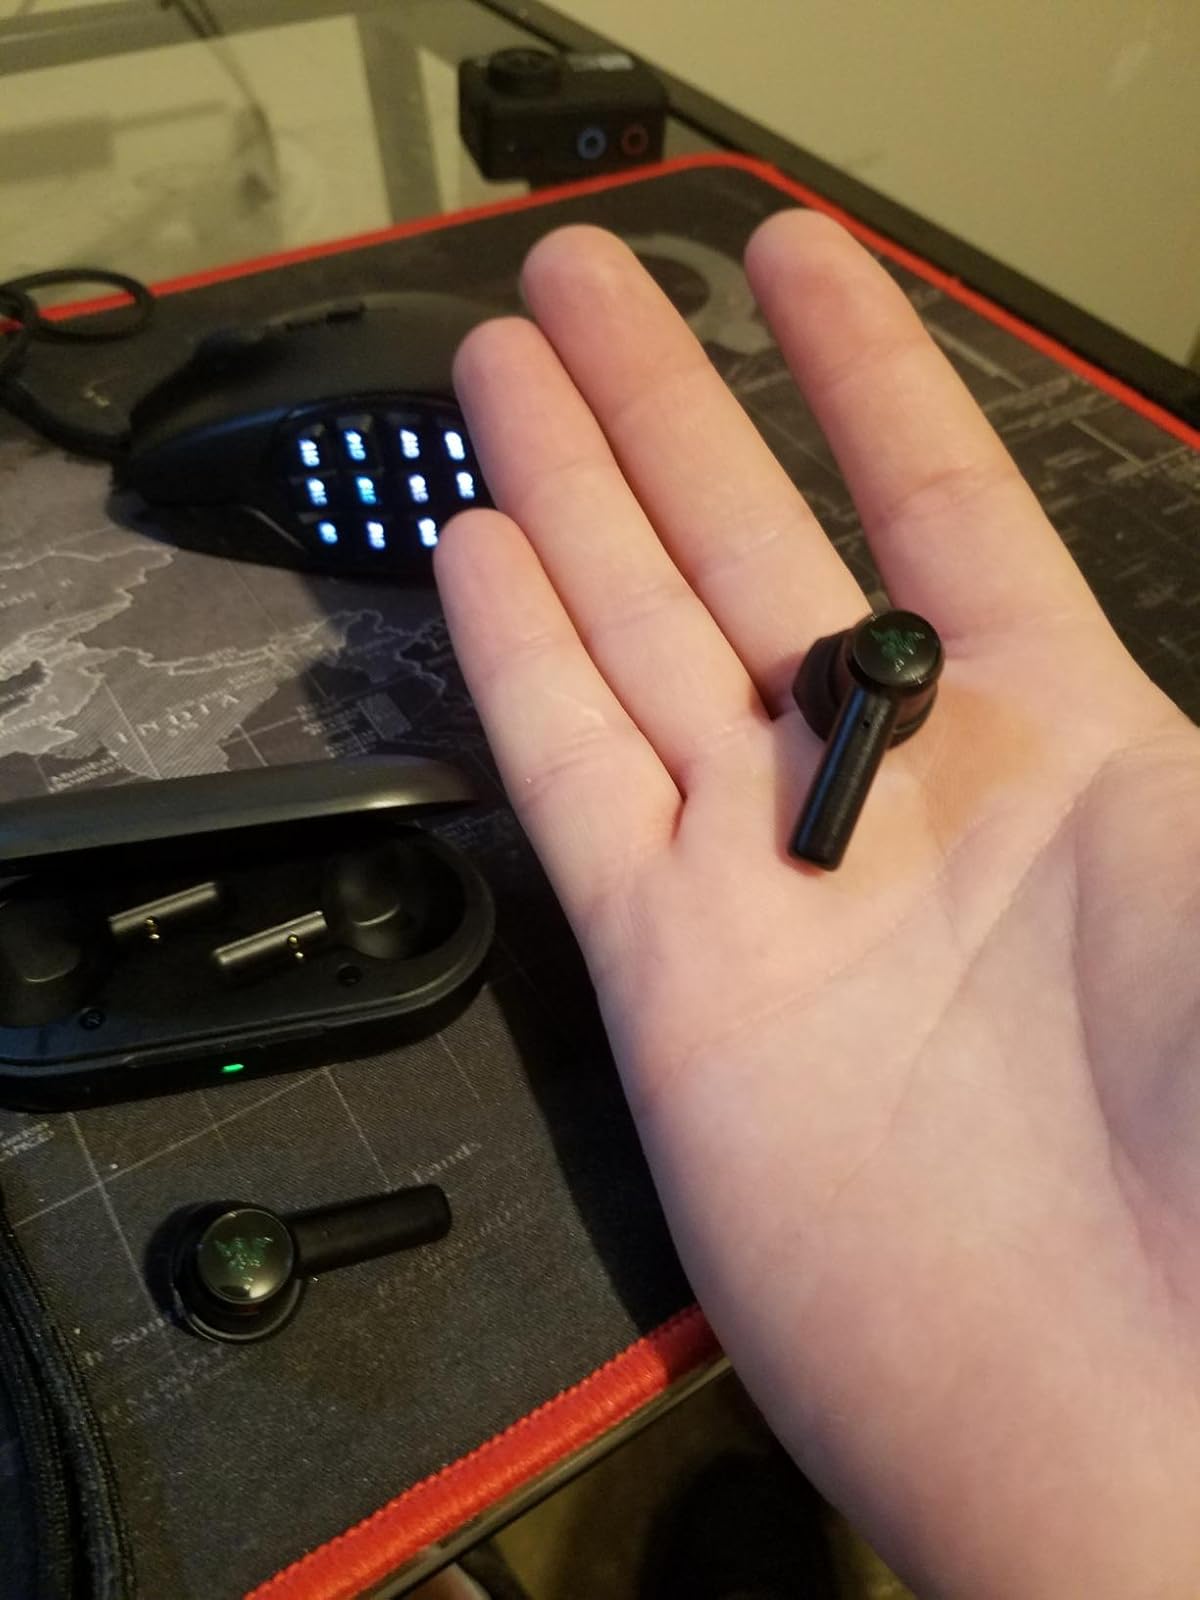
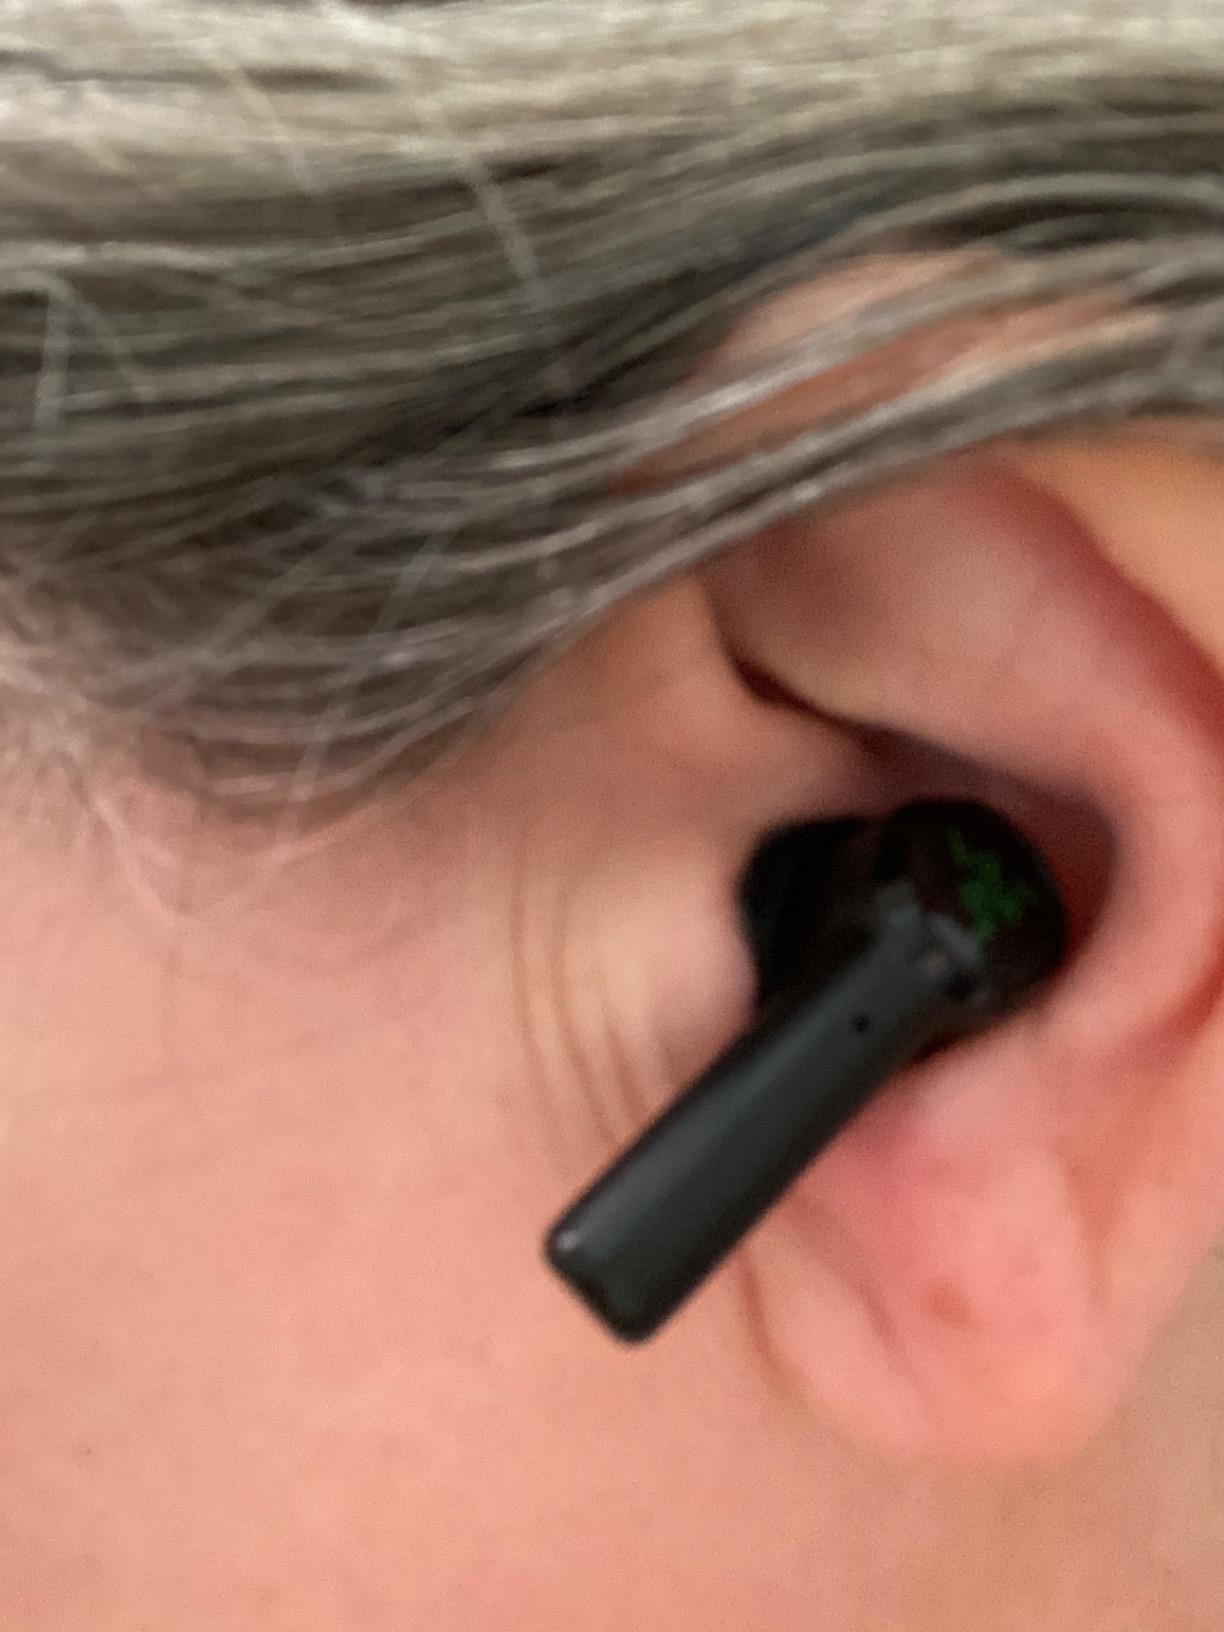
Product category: earbuds
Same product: yes